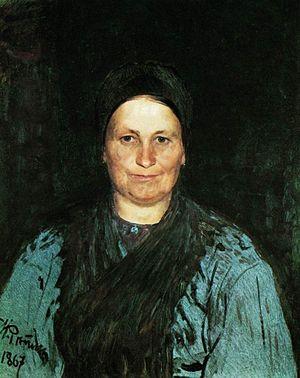
Ilia Iefimovitch Répine est un peintre russe né le 24 juillet 1844 et mort le 29 septembre 1930 à Kuokkala.